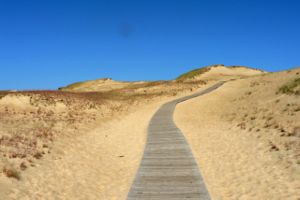
Kuršių Nerija nationalpark
Kuršių Nerija nationalpark - Klitter i Kuršių Nerija nationalpark
Kuršių Nerija nationalpark, er en af de fem nationalparker i Litauen. Parken blev oprettet i 1991 for at beskytte de unikke økosystemer på Den Kuriske landtange og ved Den Kuriske lagune.